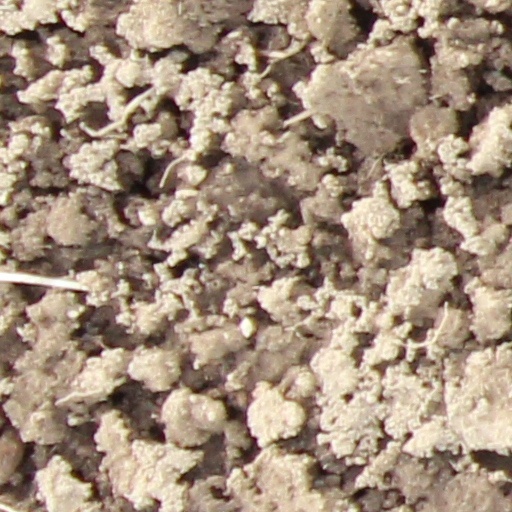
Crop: wheat